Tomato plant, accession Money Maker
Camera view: horizontal (90 deg, fisheye); turntable rotation: 240 degrees
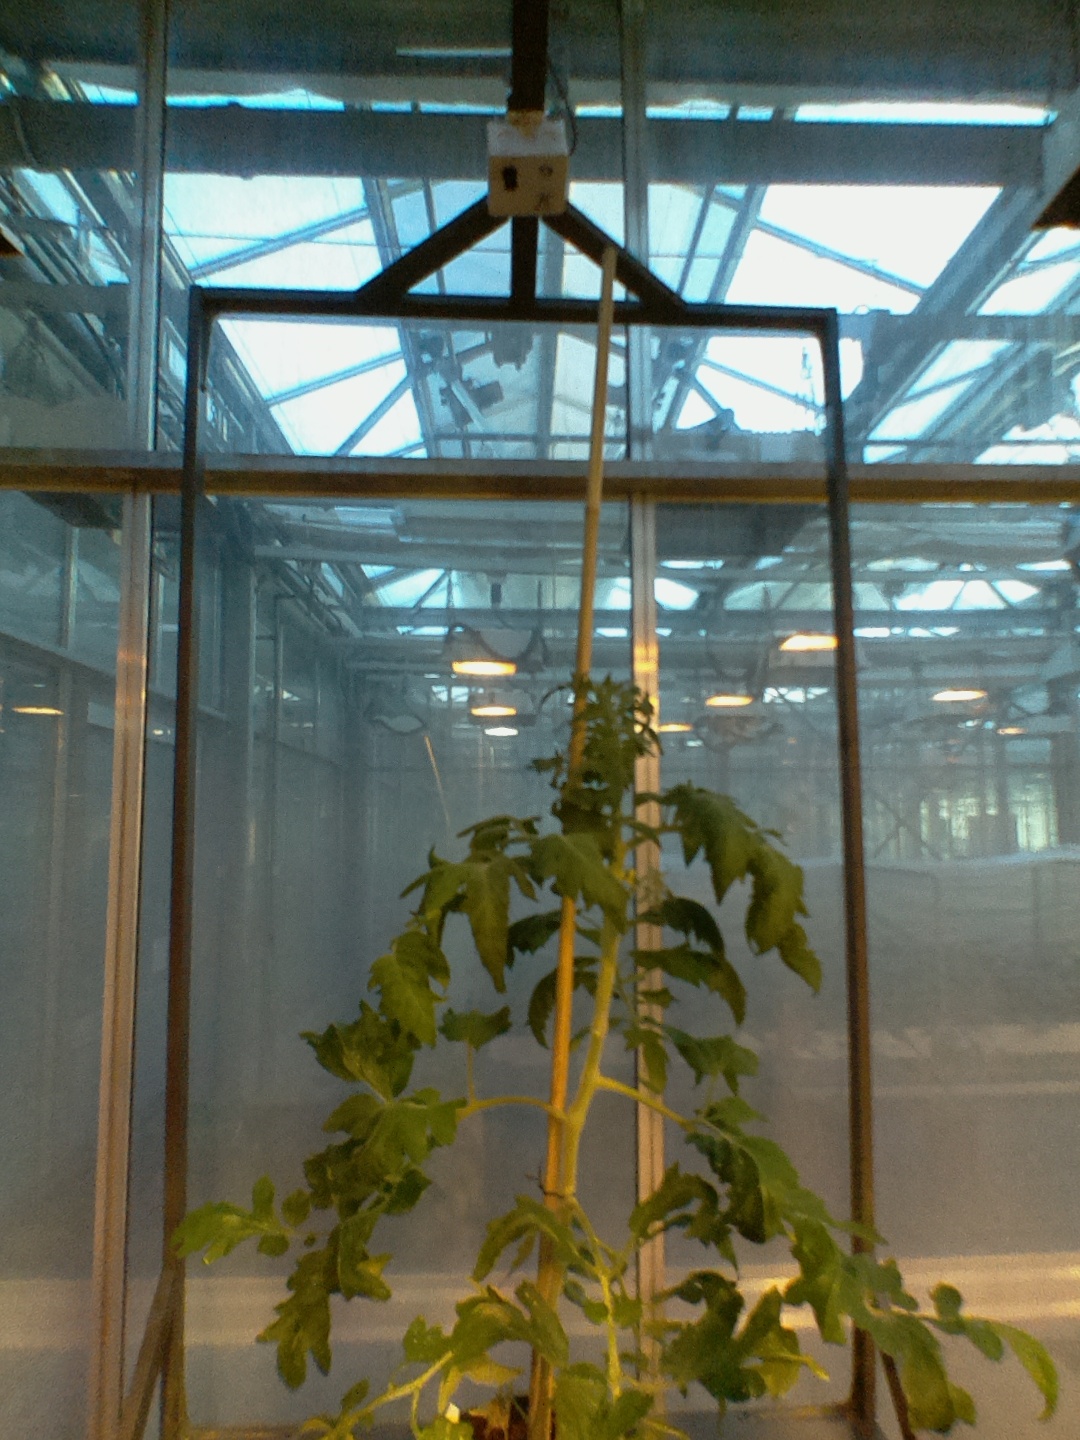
BBCH growth stage 64: 40%-50% of flowers open